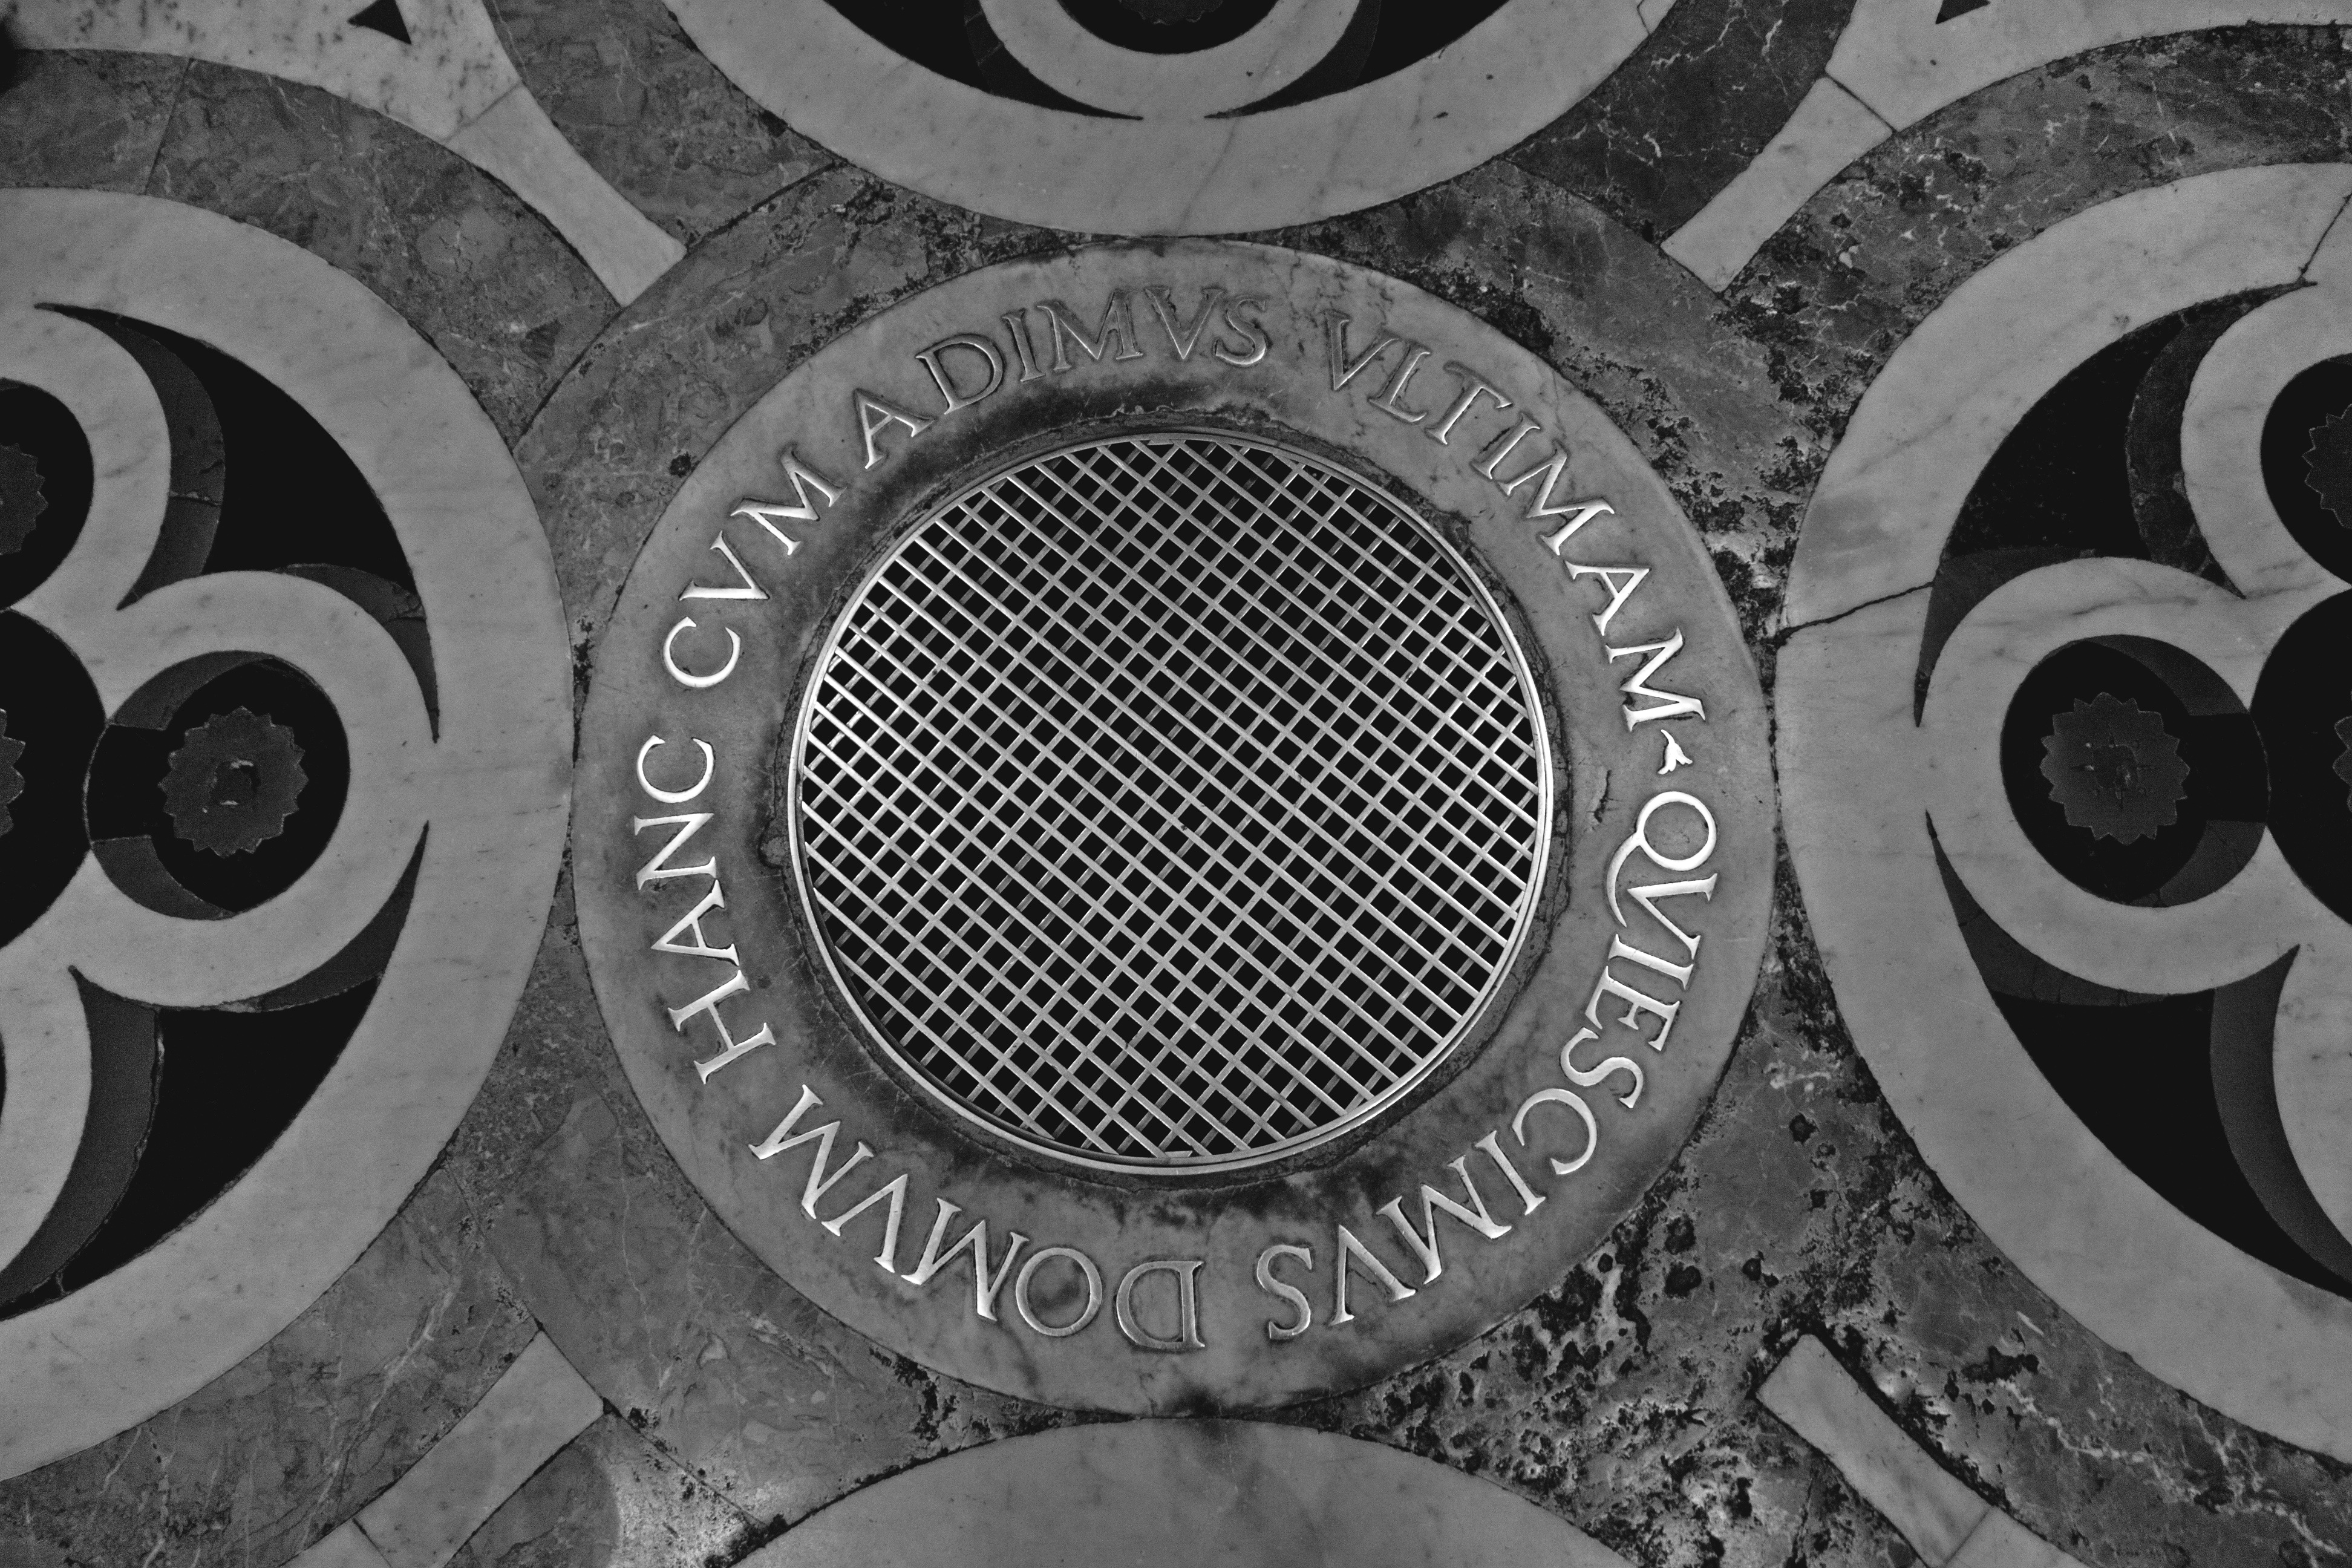
black and white, wheel, floor, number, old, travel, europe, pattern, metal, religion, italy, church, cathedral, black, monochrome, tourism, tire, black white, circle, design, text, symmetry, rim, marble, european, florence, shape, hubcap, italian, fiore, firenze, tread, monochrome photography, automotive tire